Richard Myers

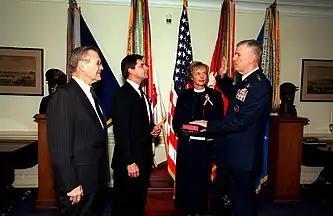
General Myers is sworn in as chairman of the Joint Chiefs of Staff by Department of Defense general counsel William J. Haynes II on 1 October 2001.

In August 2001, a year after assuming the role of Vice Chairman of the Joint Chiefs of Staff, President George W. Bush appointed Myers to be the next chairman of the Joint Chiefs of Staff. Myers was the first vice chairman of the Joint Chiefs of Staff to be appointed chairman, since the role was established in 1987 after the enactment of Goldwater–Nichols Act of 1986.